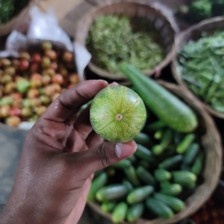
Label: cucumber